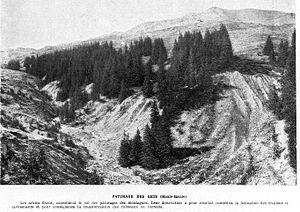
photo des pâturages des Gets (Haute-Savoie, France) tirée d'un ouvrage pédagogique ancien (réédité en 1921 par le Touring-Club de France), à l'intention des enfants des écoles pour les sensibiliser sur l'importance du rôle de l'arbre dans l'environnement. Cet ouvrage illustré de nombreuses photos en noir et blanc était intitulé ""Manuel de l'arbre"""
Les Gets est une commune française située dans le département de la Haute-Savoie, en région Auvergne-Rhône-Alpes.